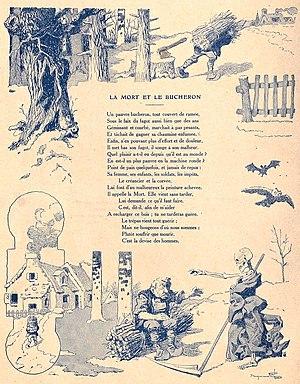
La Mort et le Bûcheron est la seizième fable du livre I de Jean de La Fontaine situé dans le premier recueil des Fables de La Fontaine, édité pour la première fois en 1668. La fable a été illustrée en musique par Francis Poulenc dans Les Animaux modèles en 1942.